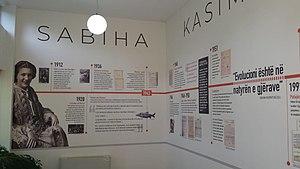
Sabiha Kasimati est une ichtyologiste albanaise et dissidente du régime communiste en Albanie. Elle est une des victimes du régime d'Enver Hoxha — avec qui elle était allée à l'école.